Ethelbert I. Singley

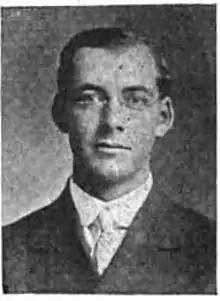
c. 1917

Ethelbert Isaac Singley (December 2, 1888 - July 27, 1967), also known as Elmer Singley, was an Independent member of the Mississippi House of Representatives, representing Marion County, from 1916 to 1920.